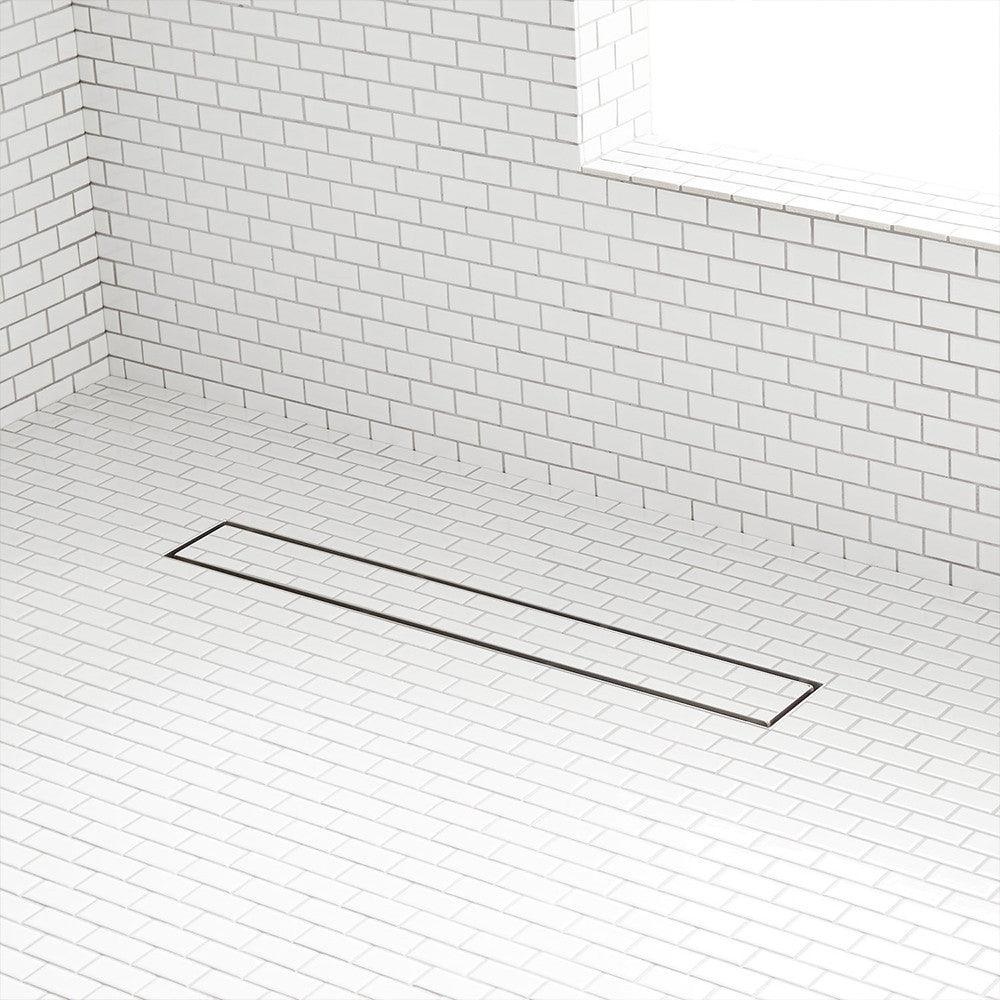
مجرى شاور تايلبل HDL 11 65 استانلس ستيل 65 سم بالصرف اللون كروم من بيورا
مجرى شاور - بيبة شاور HDL 11 65 من بيورا توفر حلاً عملياً وأنيقاً لتصريف مياه الدش. تأتي البيبة من الإستانلس ستيل 304 بسُمك 1 مللي، لتمنح مظهراً متناسقاً وأنيقاً، ما يضمن المتانة ومقاومة التآكل على المدى الطويل. تأتي البيبة بوجه مفرغ، ما يسمح بدمجها بسهولة مع البلاطة المستخدمة في الأرضية، لتمنح مظهراً متناسقاً وأنيقاً. مقاس المنتج 65 سم ، مما يجعله مثالياً للاستخدام في الحمامات ذات التصميمات الحديثة. المواصفات الفنية: المنتج: مجرى شاور - بيبة شاور كود الموديل: HDL 11 65 اسم الموديل: تايلبل العلامة التجارية: بيورا الخامة المستخدمة: استانلس ستيل 304 السُمك: 1 مللي المقاس: 65 سم شكل التركيب النهائي: وجه واحد يتم تركيب نفس نوع البلاط أو السيراميك أو البورسلين المستخدم. مزود بمسامير رجلاش لضبط مستوى أربع زوايا المنتج مع سطح السيراميك. مجرى الشاور به شفه استانلس ستيل، يتم تثبيتها بين طبقتين؛ المادة المستخدمة في تثبيت، والبلاط (أو البورسلين). الأبعاد الكلية للمنتج: الطول الكلي للمنتج 71 سم العرض الكلي للمنتج 13.1 سم أقصي إرتفاع يمكن ضبطه 12 سم جلبة صرف: 1.5 بوصة ( 50 مم ) Horizontal أفقي حرف L (مصممة بشفة دخلية لحجز جزء من المياة تعمل على منع الروائح والحشرات). يحتوي المنتج على شريط بيتومين (Bitumen Rolls) عازل للمياة، يتم إستخدامة فوق شفة الجيريل (المجرى) لمنع تسريب المياة نهائي. معدل تدفق تصريف المياة 48 لتر في الدقيقة. مزايا المنتج: مصنوع من الإستانلس ستيل لمقاومة الصدأ والتآكل. تصميم مفرغ لدمج سلس مع الأرضية بنفس شكل البلاطة. مقاس مثالي للاستخدام في مساحة الدش (الشاور). سهل التركيب ومناسب للحمامات ذات التصميمات العصرية. مع مجرى شاور HDL 11 65 من بيورا، يمكنك ضمان تصريف فعال ومظهر جمالي موحد في حمامك، مما يعكس الجودة والتصميم الحديث. السعر غير شاملة القيمة المضافة لهذا المنتج
Brand: Pura
Category: Hardware > Plumbing > Plumbing Fixture Hardware & Parts > Drains > Shower Drains